Carnival game

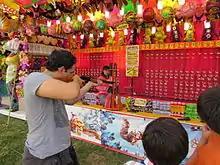
Shooting game at a mole festival in San Pedro Atocpan, Mexico City

Games of skill are another favorite carnival game. These games may test a players aim at hitting a target with either a ball or a weapon. Some games of this type are the "Cross Bow Shoot", the "Milk Bottle" game, or the "Balloon and Dart" game.